Nate Diaz

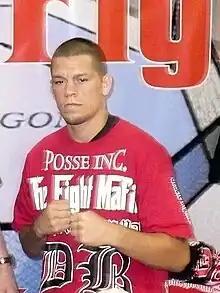
Diaz in 2009.

Diaz next fought former Strikeforce Lightweight Champion Clay Guida at "", losing via split decision. Guida used his wrestling to take Diaz down multiple times. Guida won via split decision, marking Diaz's first loss in the UFC, in what was also his pay per view debut. This fight earned him a $65,000 "Fight of the Night" award.